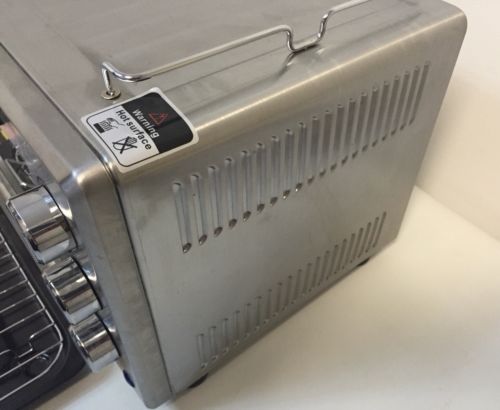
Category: toaster